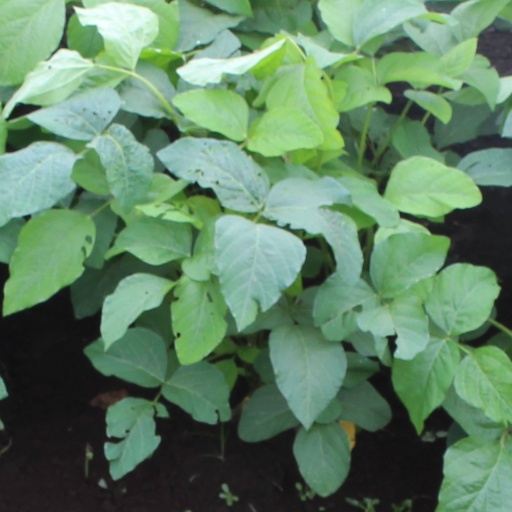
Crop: soybean